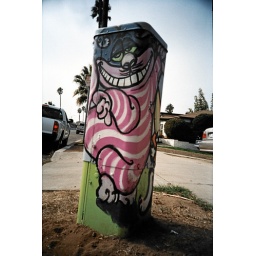
Cheshire cat street art on an electrical box in OB. Lomo 35mm expired Kodak film 2008.